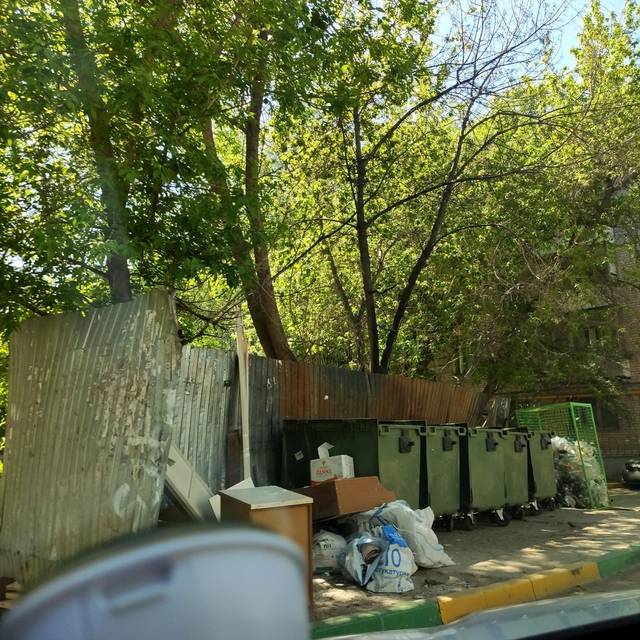
Region: Russia
Coordinates: 53.194, 50.136